Compatible Discrete 4

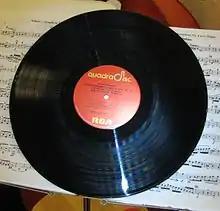
An RCA Quadradisc recording. The color fringes around the reflections are caused by the ultrasonic signal that contains the difference information used to separate the four channels.

Simply put, CD-4 consists of four recorded signals (LF, LB, RB, RF) using a coding matrix similar to FM broadcast stereo multiplexing.